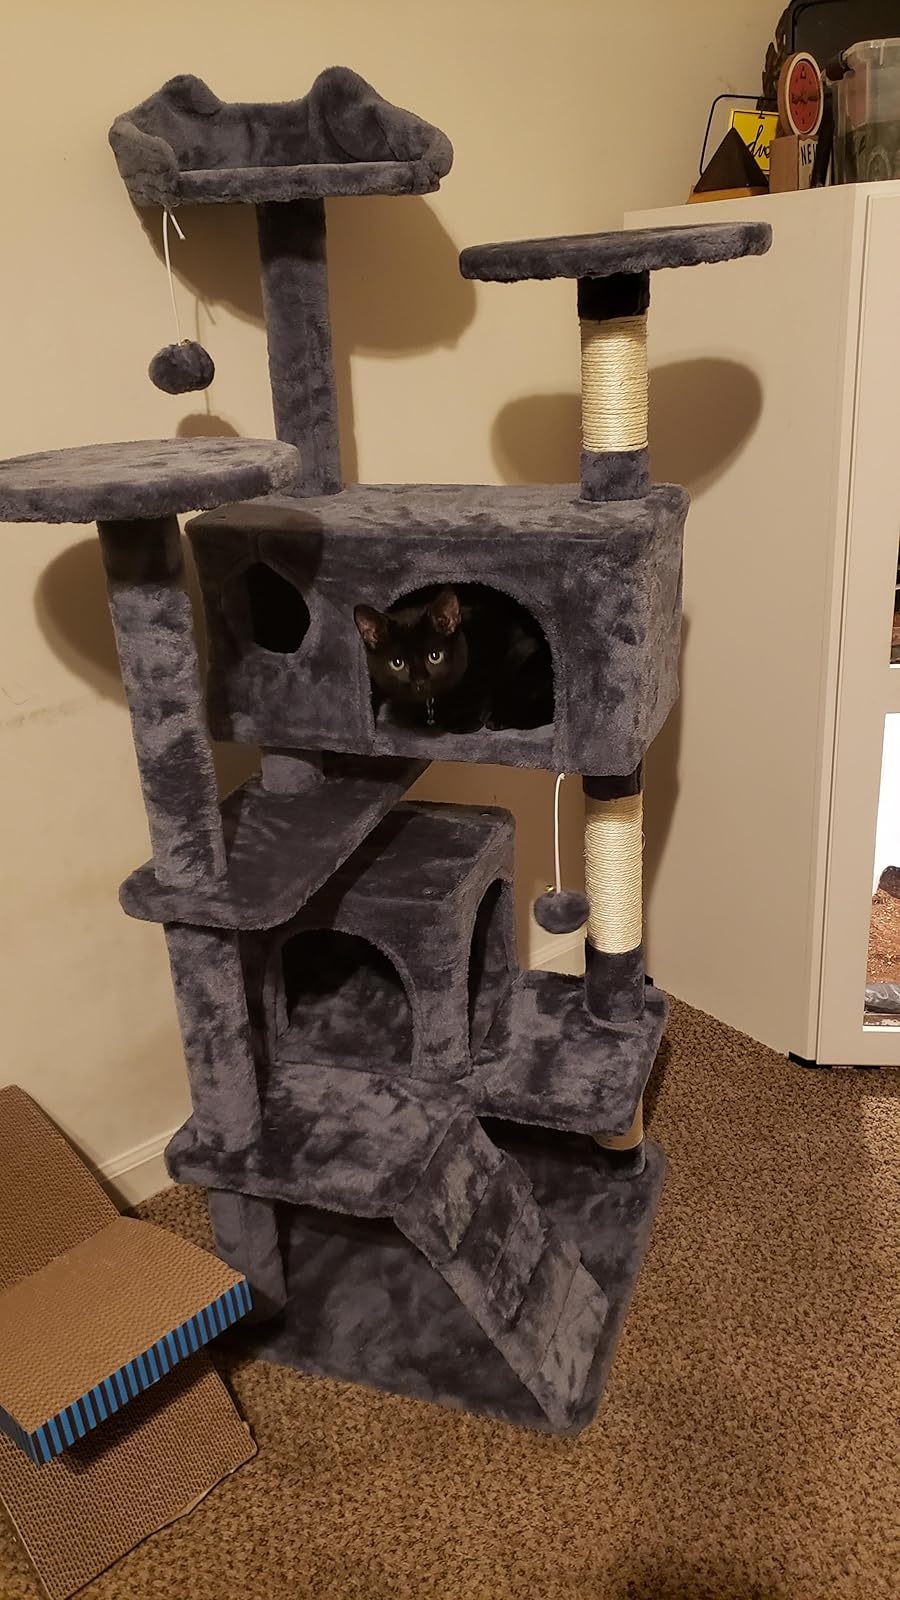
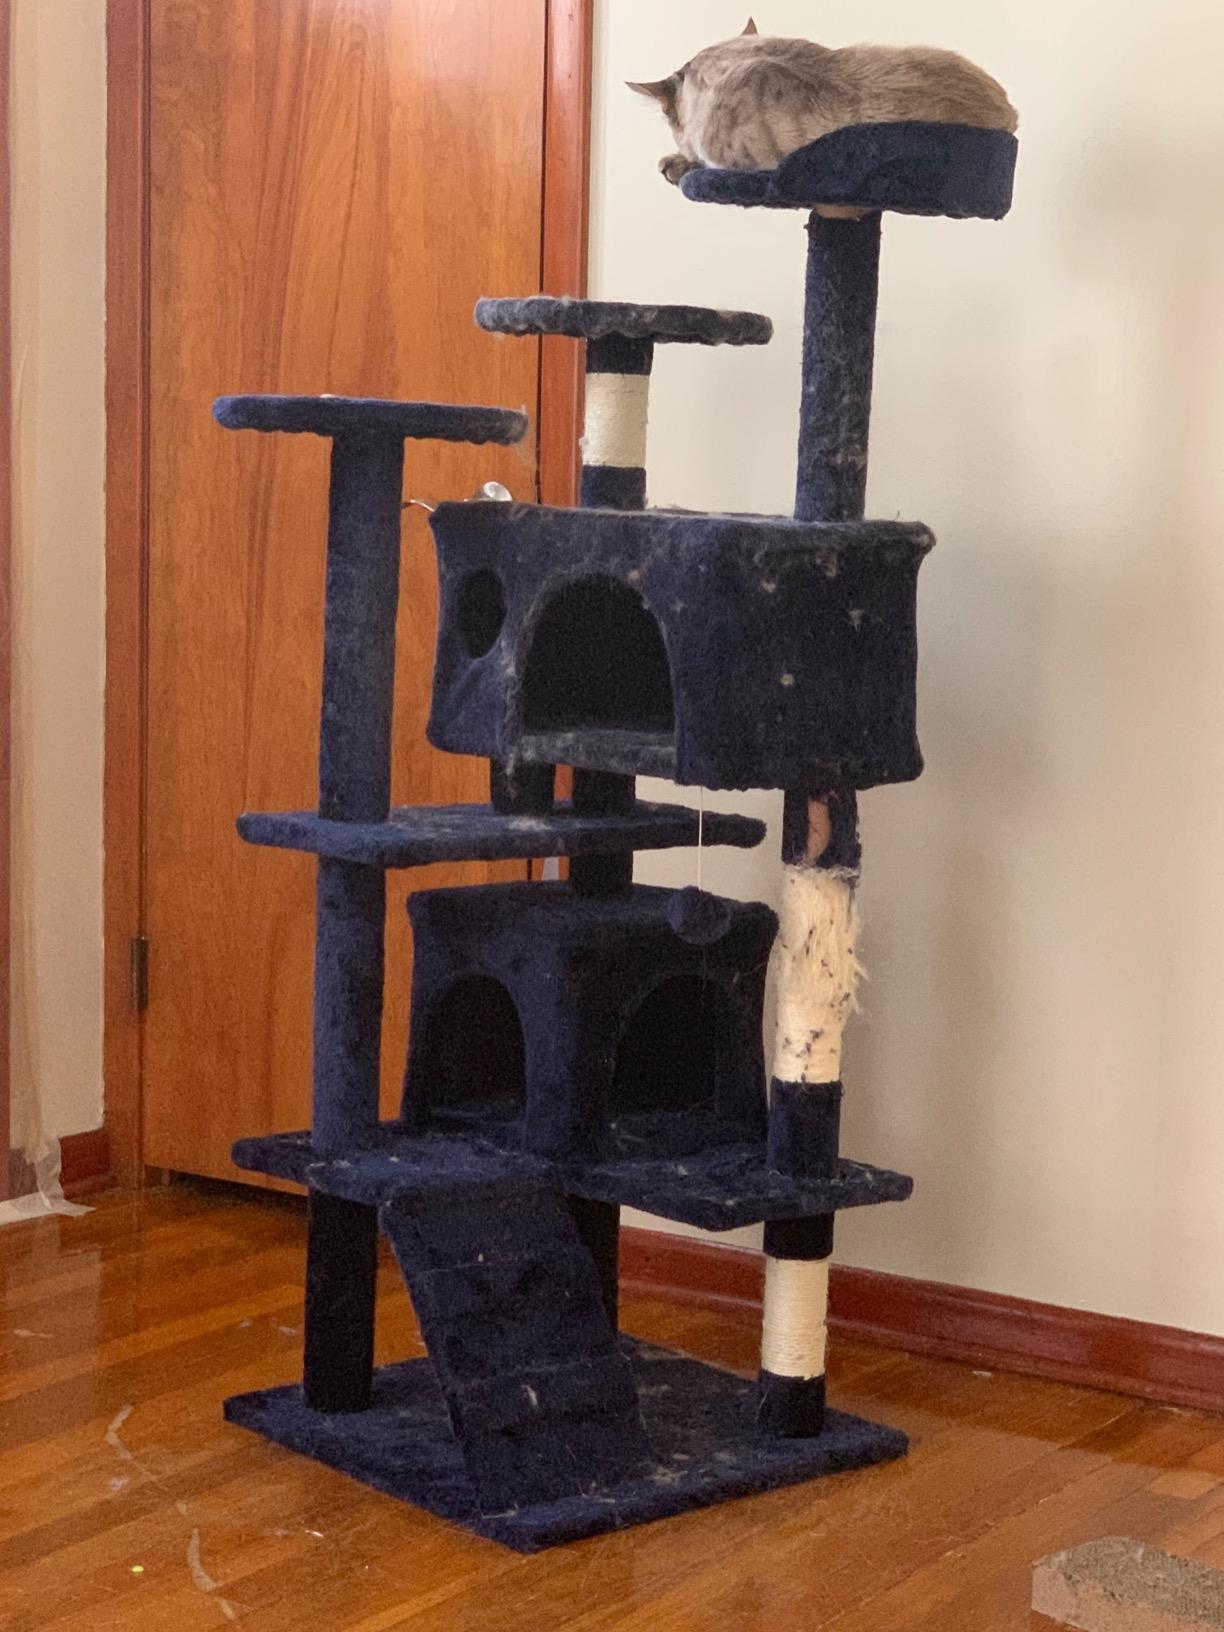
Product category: items_cat tree
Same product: no